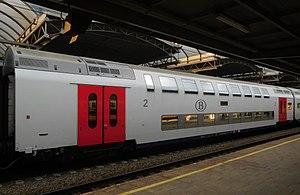
M6B sur un IC vers Tongres
Les voitures M6 sont des voitures à double étage appartenant à la SNCB. Ces voitures sont principalement utilisées dans la desserte de trains Intercity et les trains P longues distances qui desservent la capitale Bruxelles.